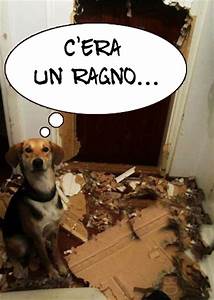
Label: cane